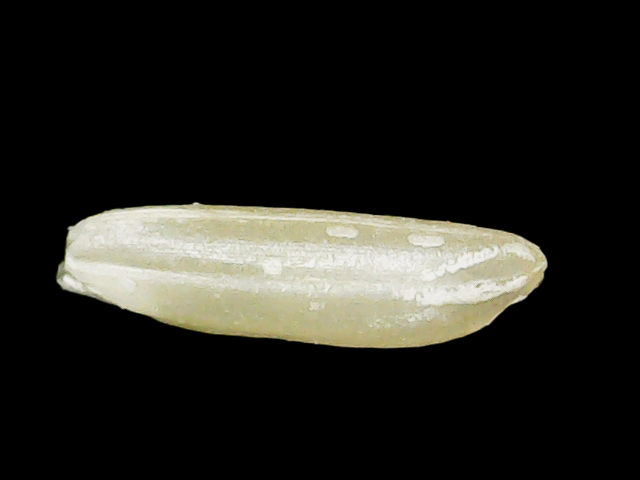
Rice variety: Binadhan16